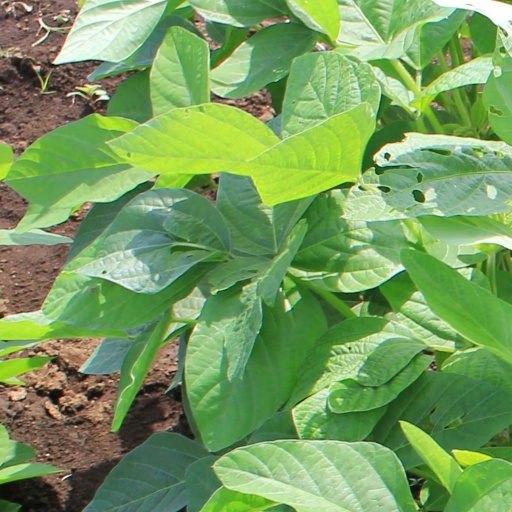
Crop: soybean